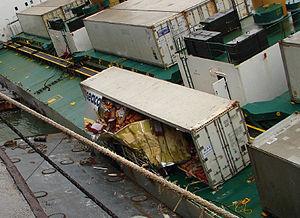
Le navire frigorifique Ivory Tirupati à Brest, avec une gîte importante